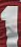
Number: 1